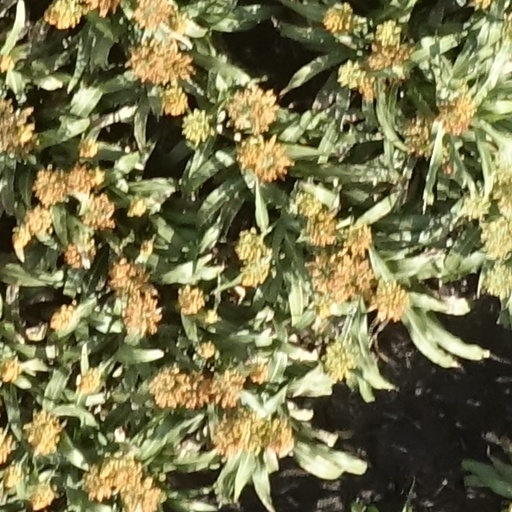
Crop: sorghum